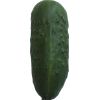
Label: Cucumber 1